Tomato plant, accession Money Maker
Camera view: horizontal (90 deg, fisheye); turntable rotation: 300 degrees
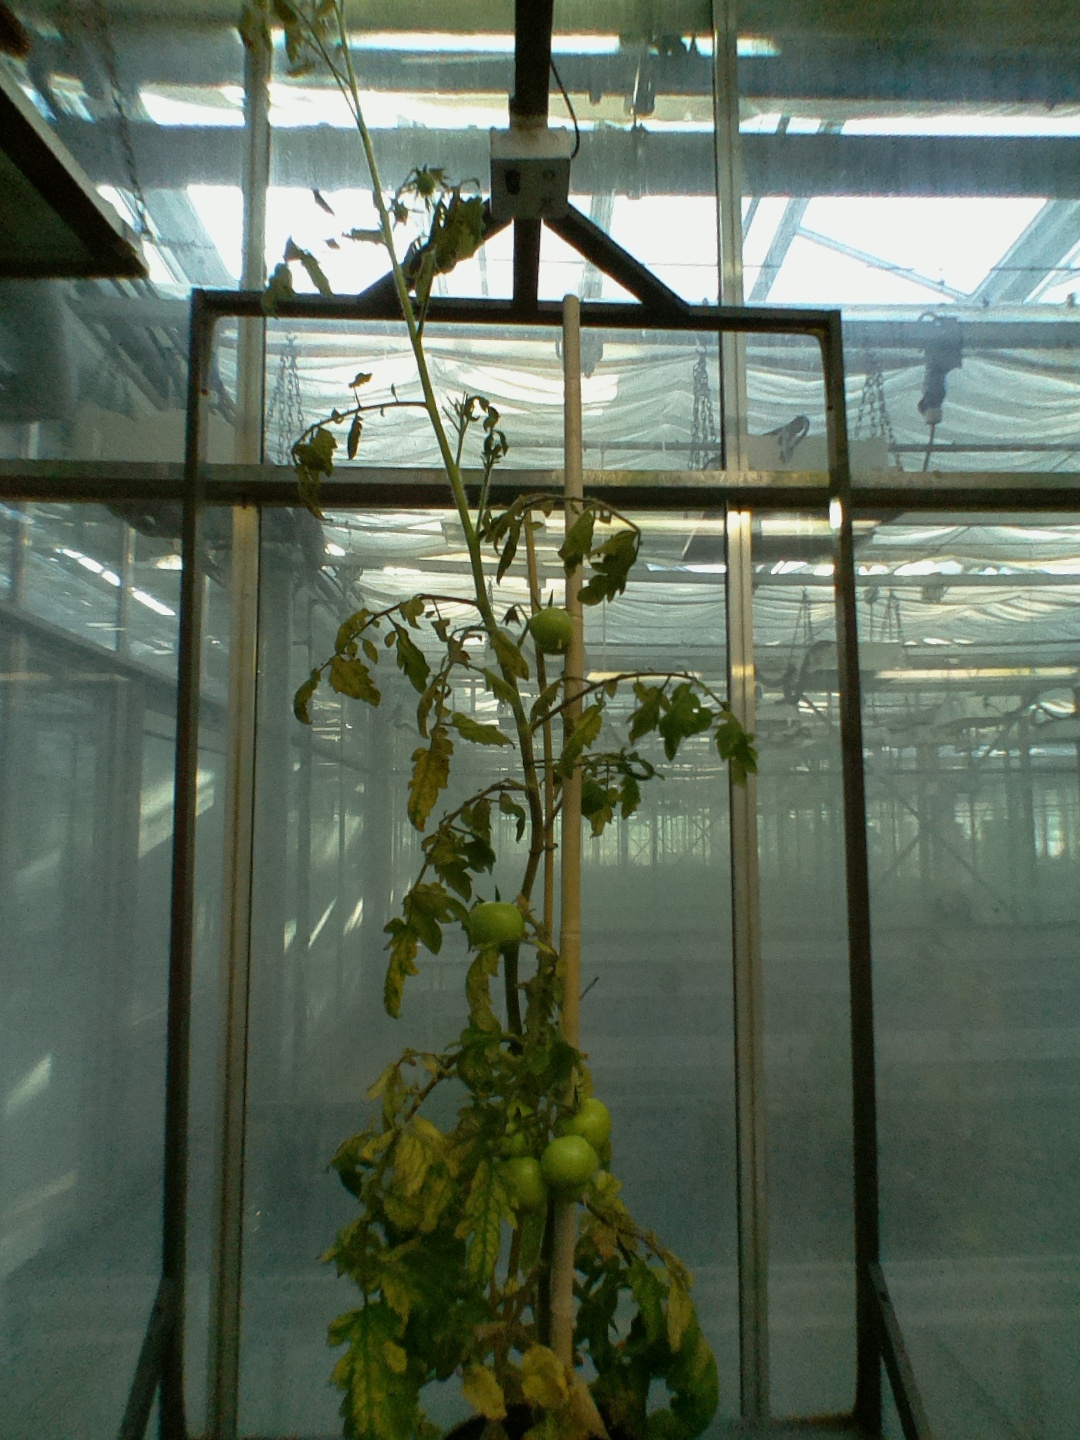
BBCH growth stage 78: 80% -90% of final fruit size